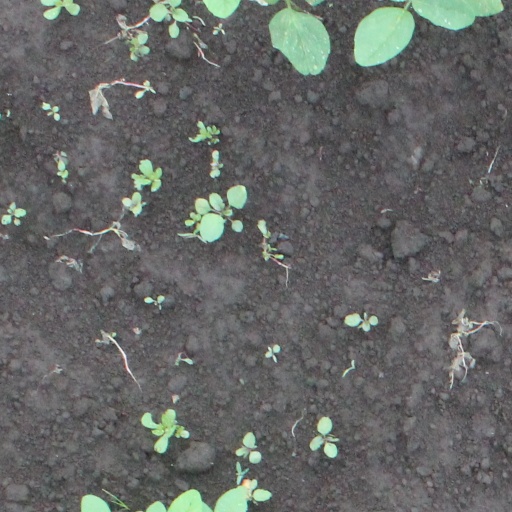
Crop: soybean